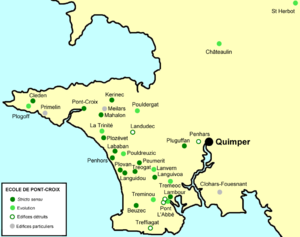
Carte de répartition des édifices témoignant, à des degrés divers, du style ou de l'influence de l'Ecole de Pont-Croix
L’École de Pont-Croix, expression inventée par l'architecte Charles Chaussepied, est un style des XIIIᵉ et XIVᵉ siècles qui marque profondément l'architecture religieuse du Cap Sizun et du Cap Caval, anciens doyennés du sud-ouest de la Basse-Cornouaille, en Bretagne.